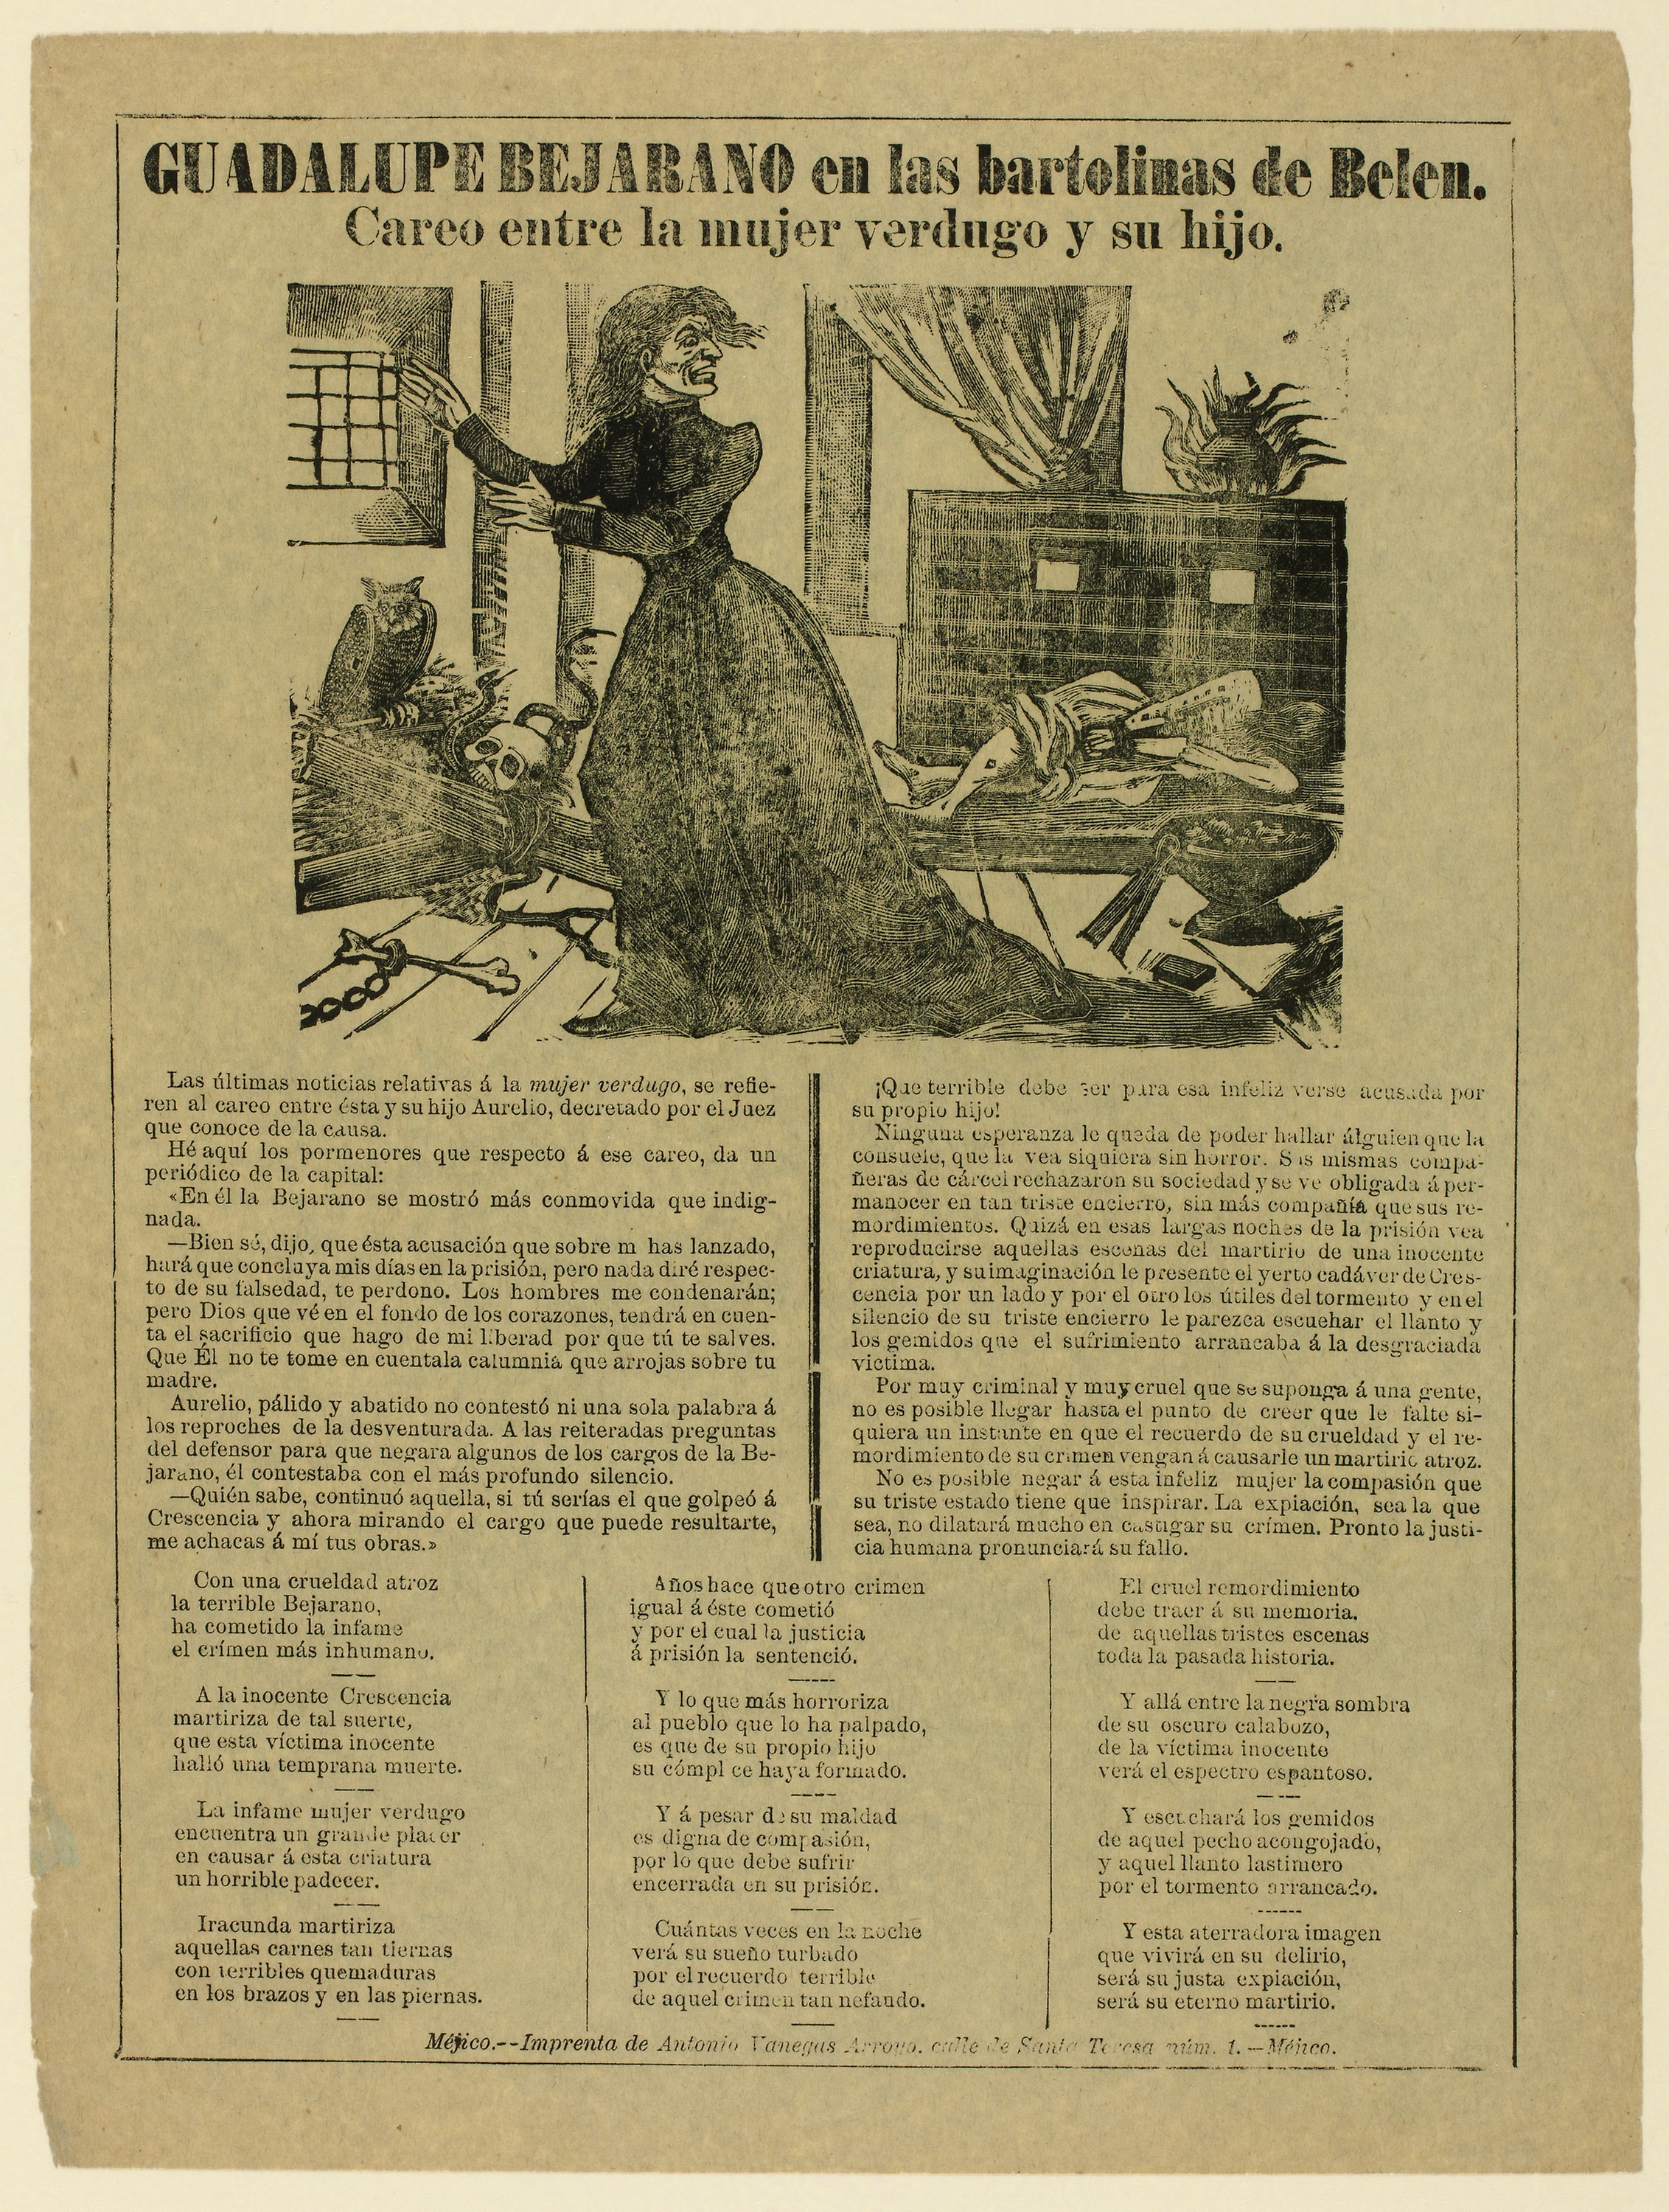
text, history, newspaper, font